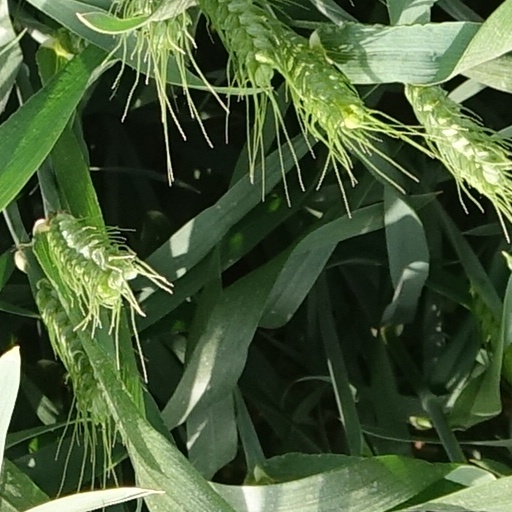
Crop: wheat